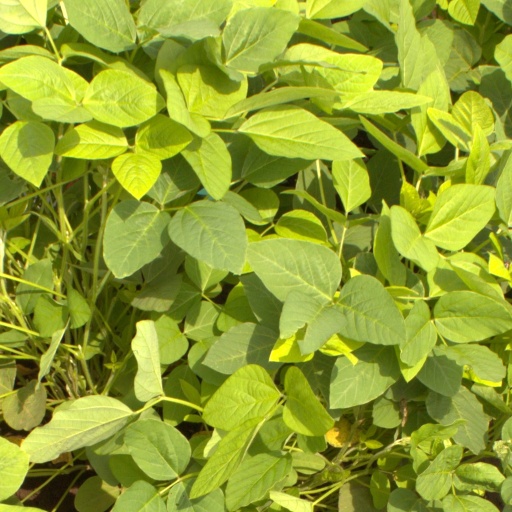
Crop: soybean